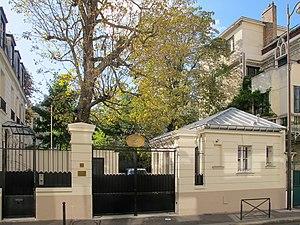
Ambassade de Namibie, n°42 rue Boileau (Paris, 16e).
Ceci est une liste des représentations diplomatiques de la Namibie. La Namibie, un État d'Afrique australe peu peuplé mais relativement aisé, compte un nombre modeste de missions diplomatiques à l'étranger.
L'ambassade de Namibie en France est la représentation diplomatique de la République de Namibie auprès de la République française. Elle est située à Paris et son ambassadrice est, depuis 2010, Frieda Nangula Ithete.